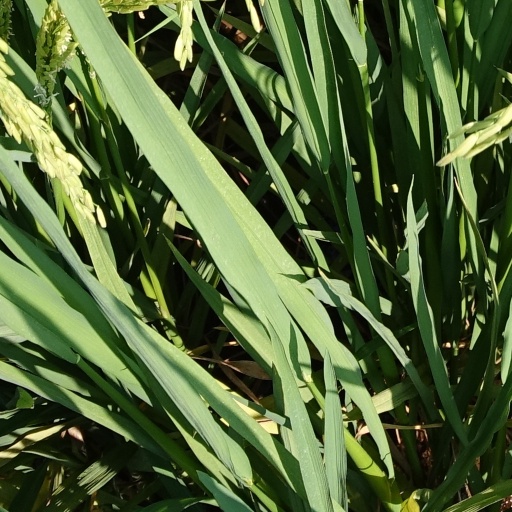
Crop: rice